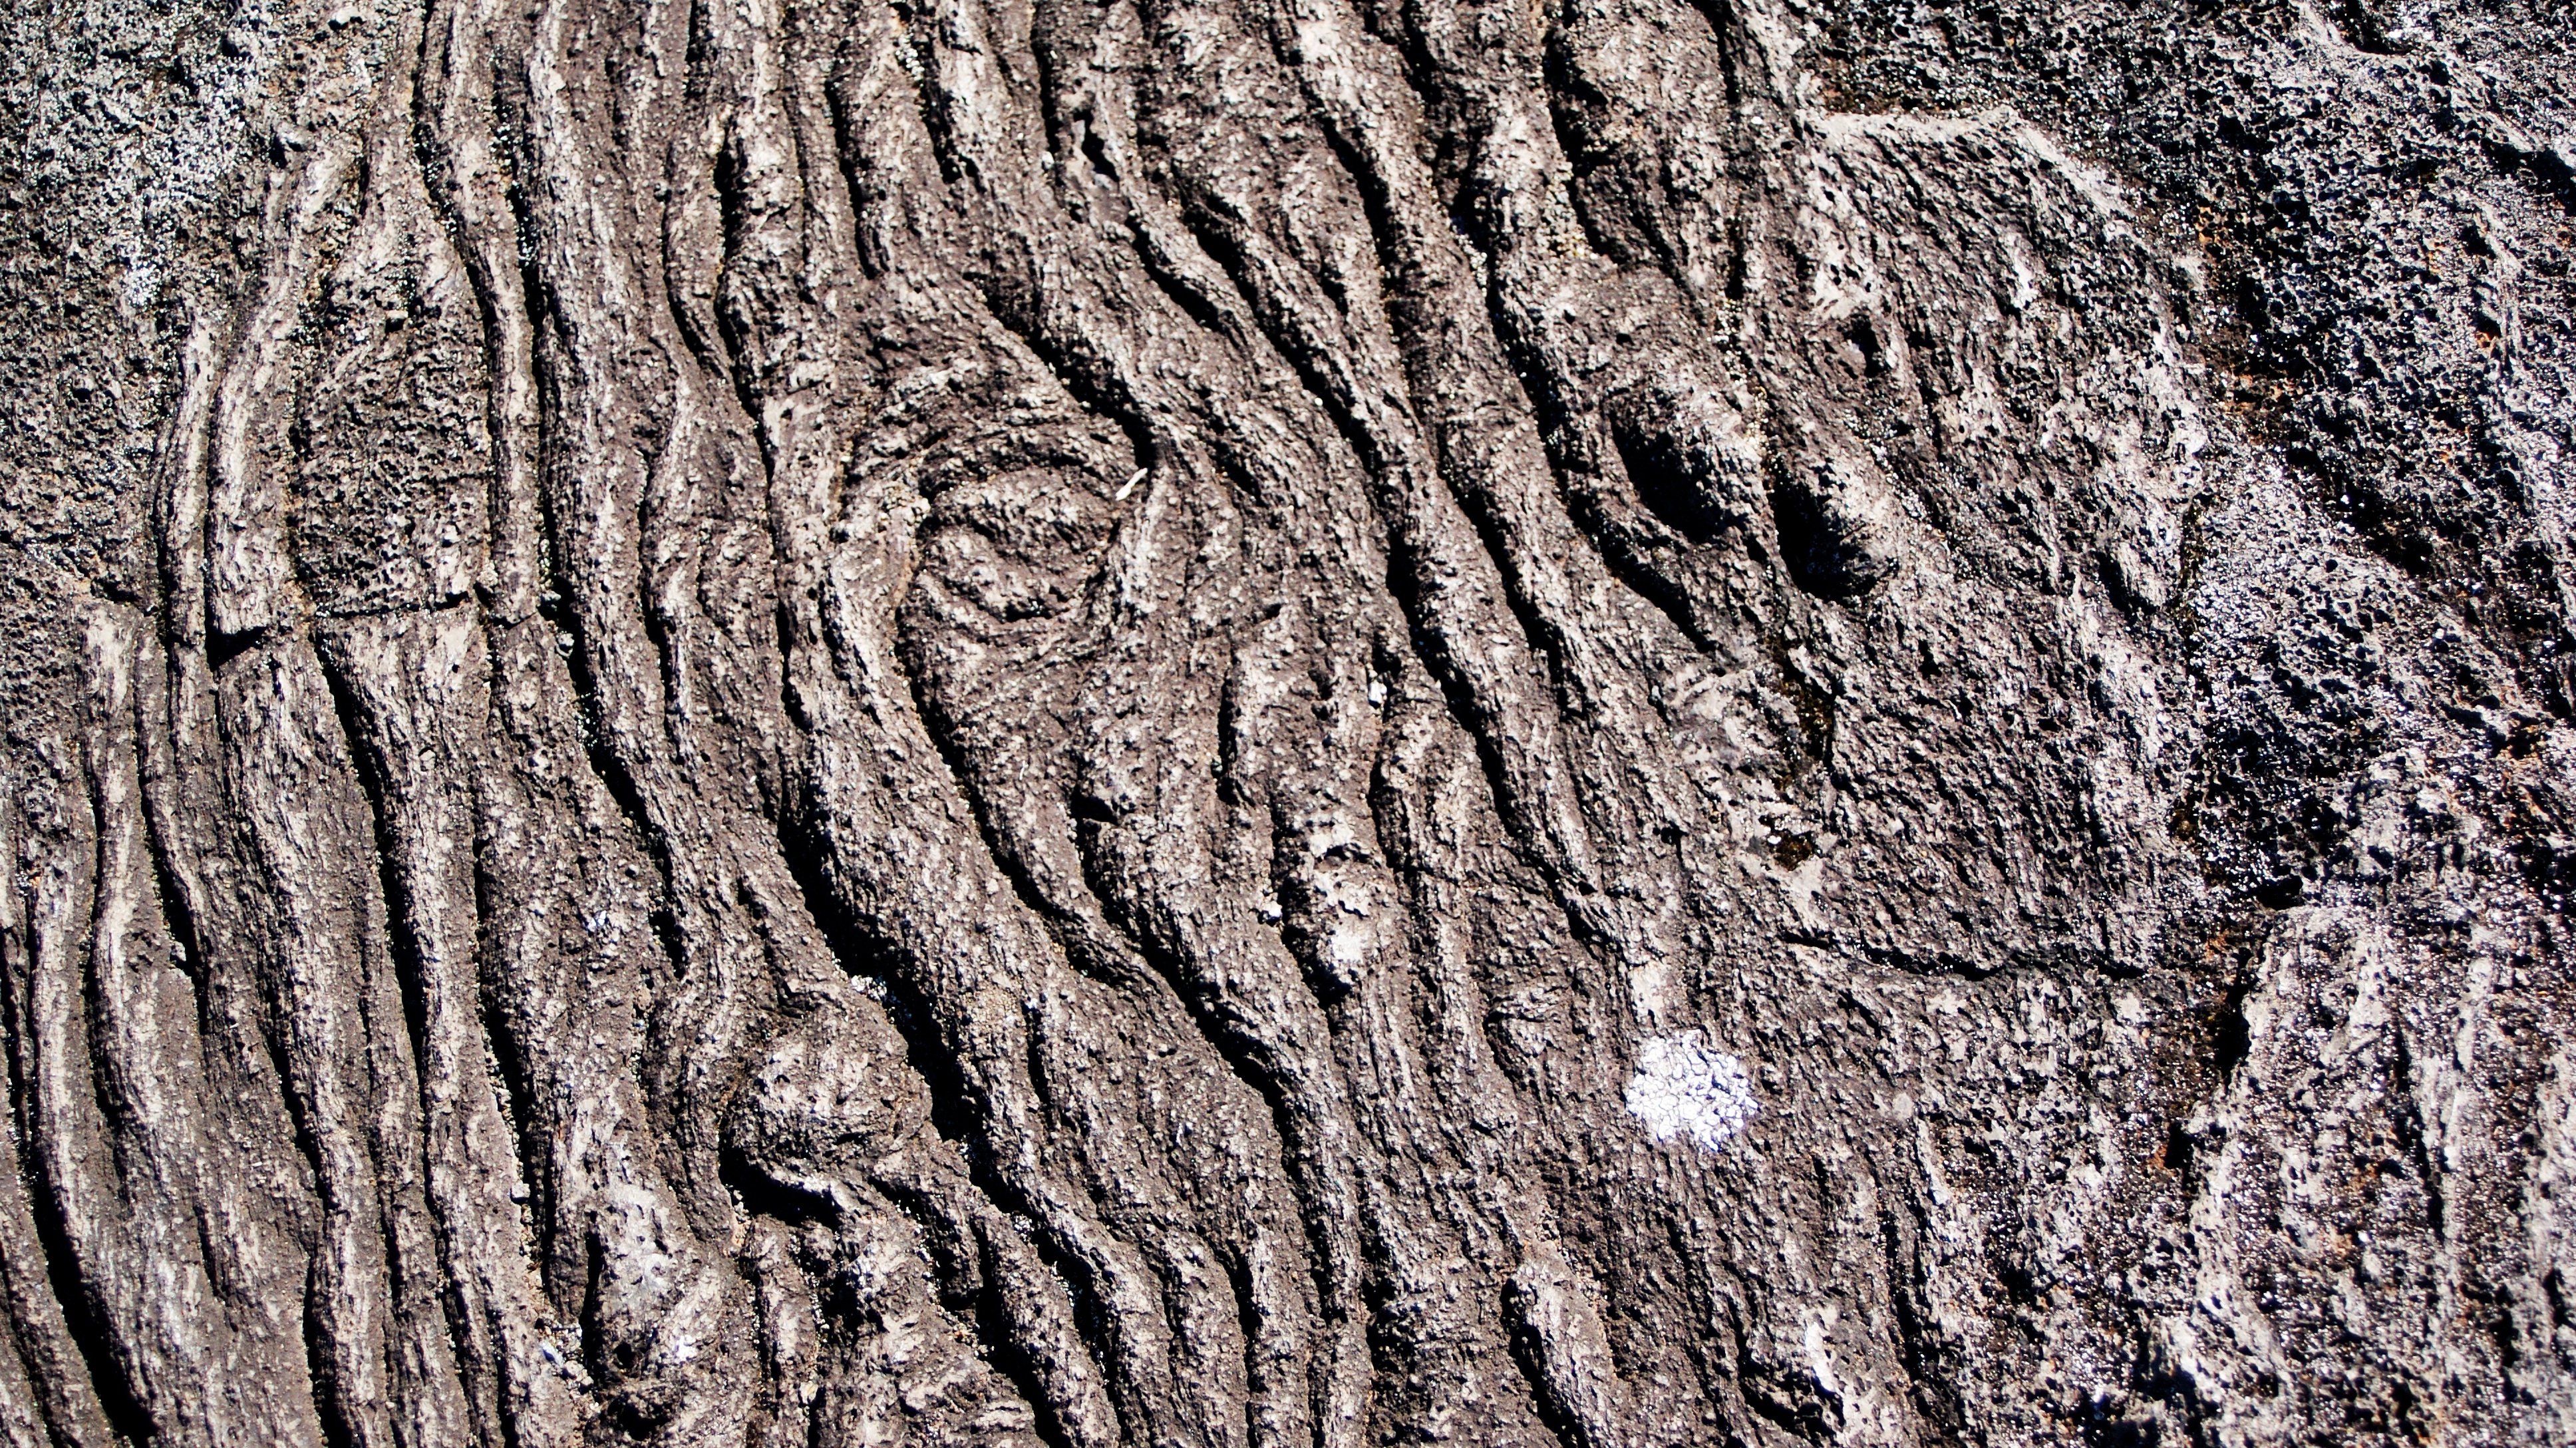
tree, nature, rock, branch, plant, wood, texture, trunk, wall, asphalt, volcano, soil, material, root, geology, lava flow, reunion island, inflamed, woody plant